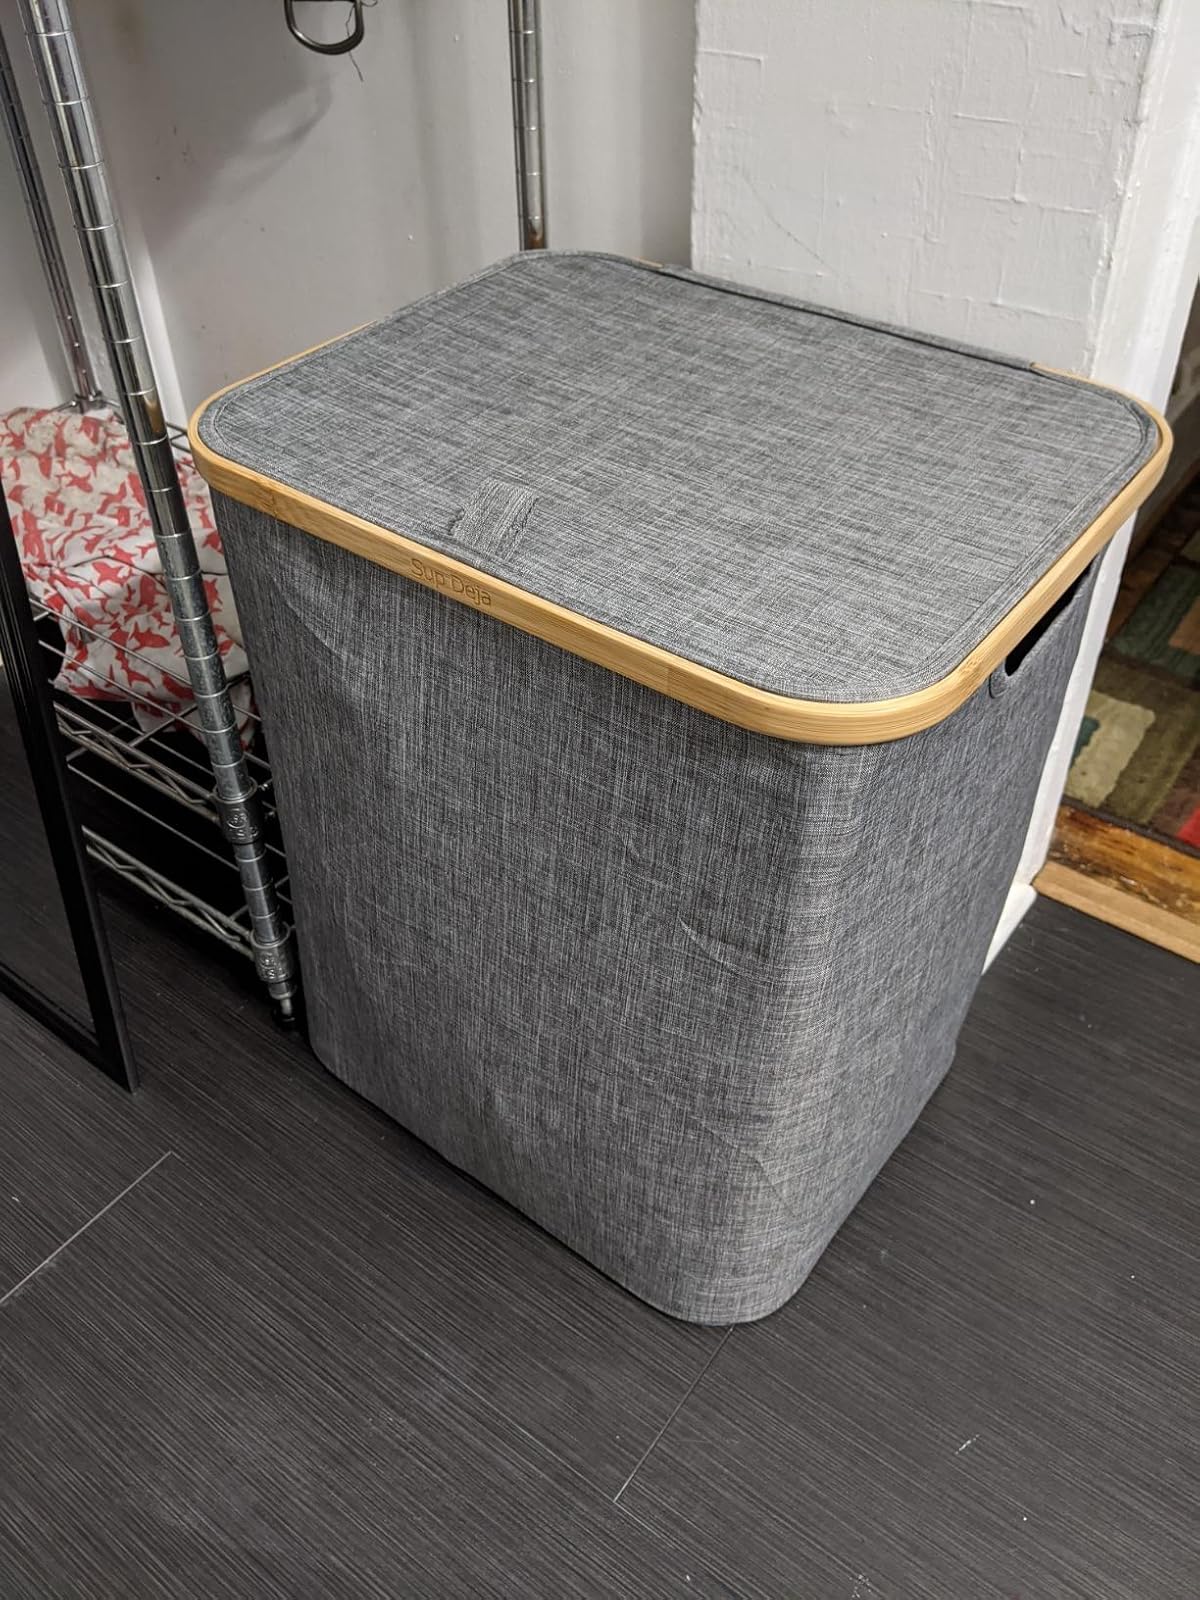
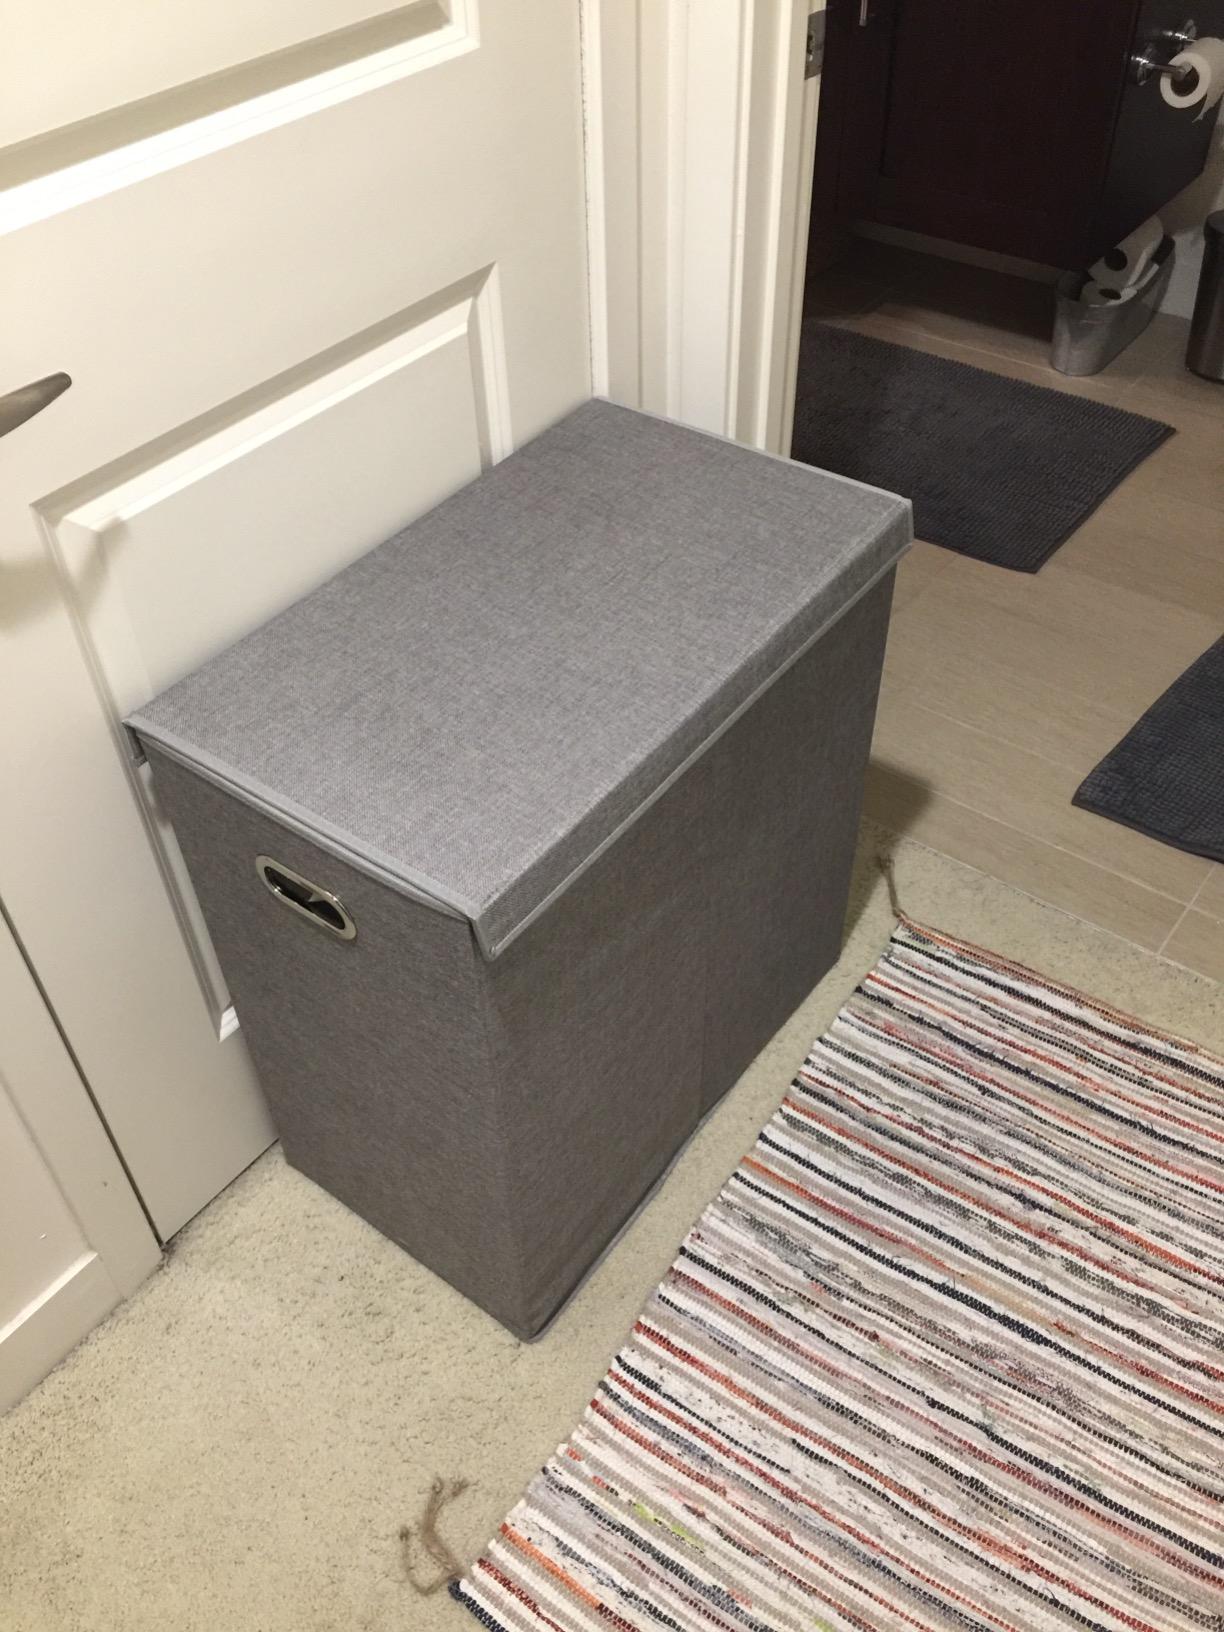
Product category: items_hamper
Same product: no